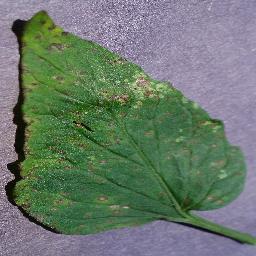
Label: Tomato___Septoria_leaf_spot